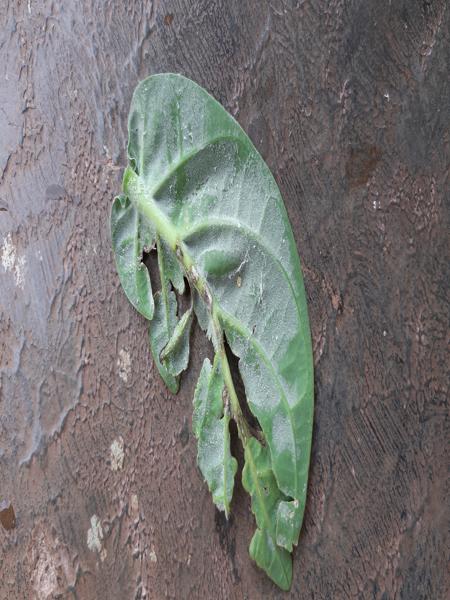
Plant: Ekka